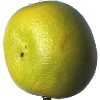
Label: Pomelo Sweetie 1